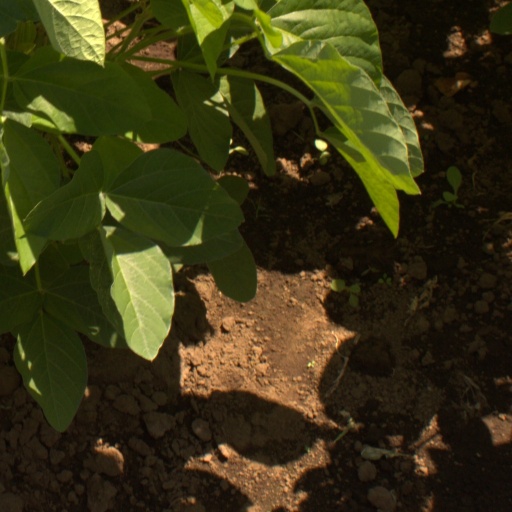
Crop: soybean